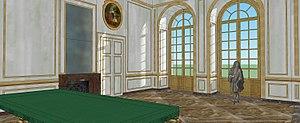
Schéma de restitution du salon du billard de Monseigneur, du Grand Appartement du Dauphin au rez-de-chaussée du château-vieux de Meudon, vers 1700.
Le château de Meudon, dit château royal de Meudon, palais impérial de Meudon ou Domaine national de Meudon, est un château français situé à Meudon, dans le département des Hauts-de-Seine. Il est notamment la résidence de la duchesse d'Étampes, du cardinal de Lorraine, d'Abel Servien, de Louvois ainsi que de Monseigneur, dit le Grand Dauphin, qui lui adjoint en annexe le château de Chaville. Incendié en 1795 et en 1871, le Château-Neuf, dont la démolition est un temps envisagée, est conservé pour sa majeure partie. Il est transformé à partir de 1878 en observatoire servant de réceptacle à une lunette astronomique, avant d'être rattaché à l'Observatoire de Paris en 1927.